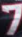
Number: 7